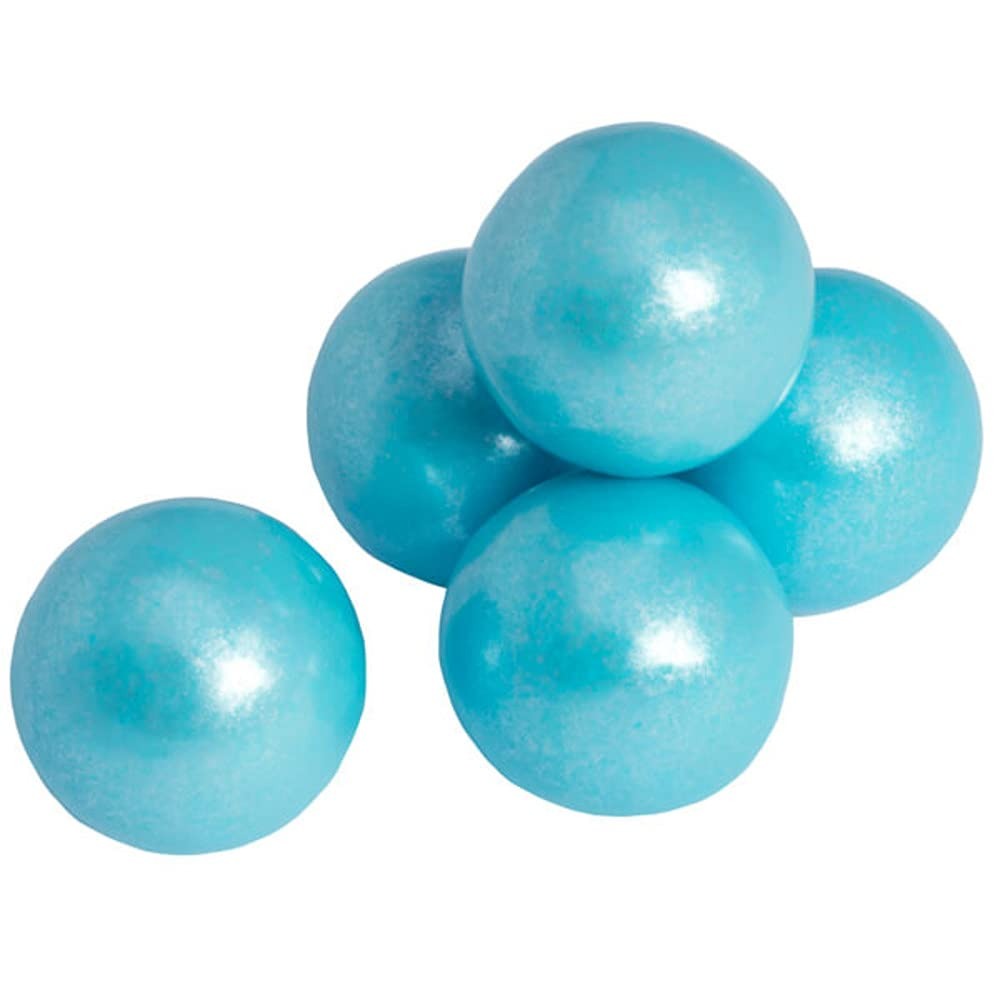
Item Name: Light Powder Blue Gumballs Shimmer Pearl Blue Bubble Gum 2 Pounds 1 inch Gumballs
Bullet Point 1: A Must Have For Any Gender Reveal Party
Bullet Point 2: Perfect For Candy Buffets Or Candy Tables - Baby Showers Or Any Other Types Of Events. These Shiny Pearly Gumballs Would Highlight Your Candy Buffet At Your Wedding Or Graduation Party.
Bullet Point 3: Large Light Blue Shimmer Pearlescent Gumballs - Each Gumball Is 1" In Diameter 2 Pound Bag - Approximately 120 Gumballs Per Bag Gluten Free
Bullet Point 4: Decorative Candy: Add A Decorative Touch To Birthdays, Weddings, Baby Showers, Christmas Parties. Halloween, Valentine's Day, Thanksgiving Gender Reveals Or Anniversaries! Surely A Glam Party Favorite. Ideal For Baby Showers - Its A Boy!
Bullet Point 5: If, for Any Reason You Are Unsatisfied, Let Us Know And We Will Take Care Of It Right Away!
Bullet Point 6: Charming Shimmer Finish: Add a touch of charm to your events with Light Powder Blue Gumballs. These 1 inch gumballs feature a shimmering pearl finish that catches the light beautifully, creating a stunning effect. Perfect for upscale gatherings, wedding decorations, or themed parties, their elegant appearance upgrades any occasion with a refined touch.
Bullet Point 7: Delicious Bubble Gum Flavor: Enjoy the classic, sweet bubble gum flavor with every bite. These blue gum balls offer a satisfying chew and a burst of memories with their classic taste. Their flavor profile is designed to delight guests of all ages, making them a popular choice for birthdays, celebrations, or any event where a sweet treat is desired.
Bullet Point 8: Eye-Catching Decor: Use these gumballs for candy buffets as striking decor elements for tablescapes, or centerpiece arrangements. Their shimmering pearl finish adds a touch of glamour, transforming ordinary settings into visually appealing displays. The shimmer gumballs' bright color and shine make them an attractive addition to any decorative setup.
Bullet Point 9: Ideal for Themed Events: Light Powder Blue Gumballs are perfect for themed events and color-coordinated parties. Their soft blue color blends seamlessly with a variety of themes. They are a versatile choice that enhances your event’s visual appeal and complements your chosen color scheme.
Bullet Point 10: Generous 2-Pound Bag: The 2-pound bag offers a great quantity of gumballs, ensuring you have more than enough to meet your needs. Whether you're catering a large event, hosting a party, or simply stocking up for future occasions, this generous amount ensures you have plenty on hand.
Product Description: Add a touch of sparkle to your celebrations with Light blue gumballs, featuring a shimmering pearl-blue finish that’s as delightful as it is eye-catching. Each 1-inch gumball in this 2-pound bag is crafted to deliver a burst of sweet, chewy flavor while improving the visual appeal of any event or party. Perfect for candy buffets, birthday parties, or simply brightening up your day, these gumballs offer a playful pop of color and fun. Their graceful, shining color makes them a versatile choice for a variety of themes, making your sweets table stand out with style and charm.
Value: 120.0
Unit: Count

Price: 17.99